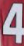
Number: 4